Full of Grace

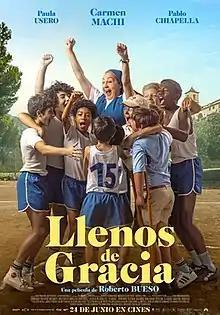
Theatrical release poster

Full of Grace is a 2022 Spanish comedy film directed by Roberto Bueso. The cast features Carmen Machi, Paula Usero and Pablo Chiapella, among others.